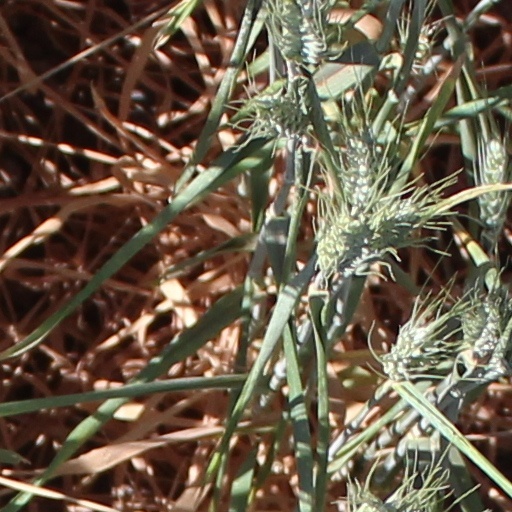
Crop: wheat